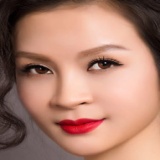
diễn viên Thanh Mai